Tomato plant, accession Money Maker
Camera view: bottom (45 deg); turntable rotation: 210 degrees
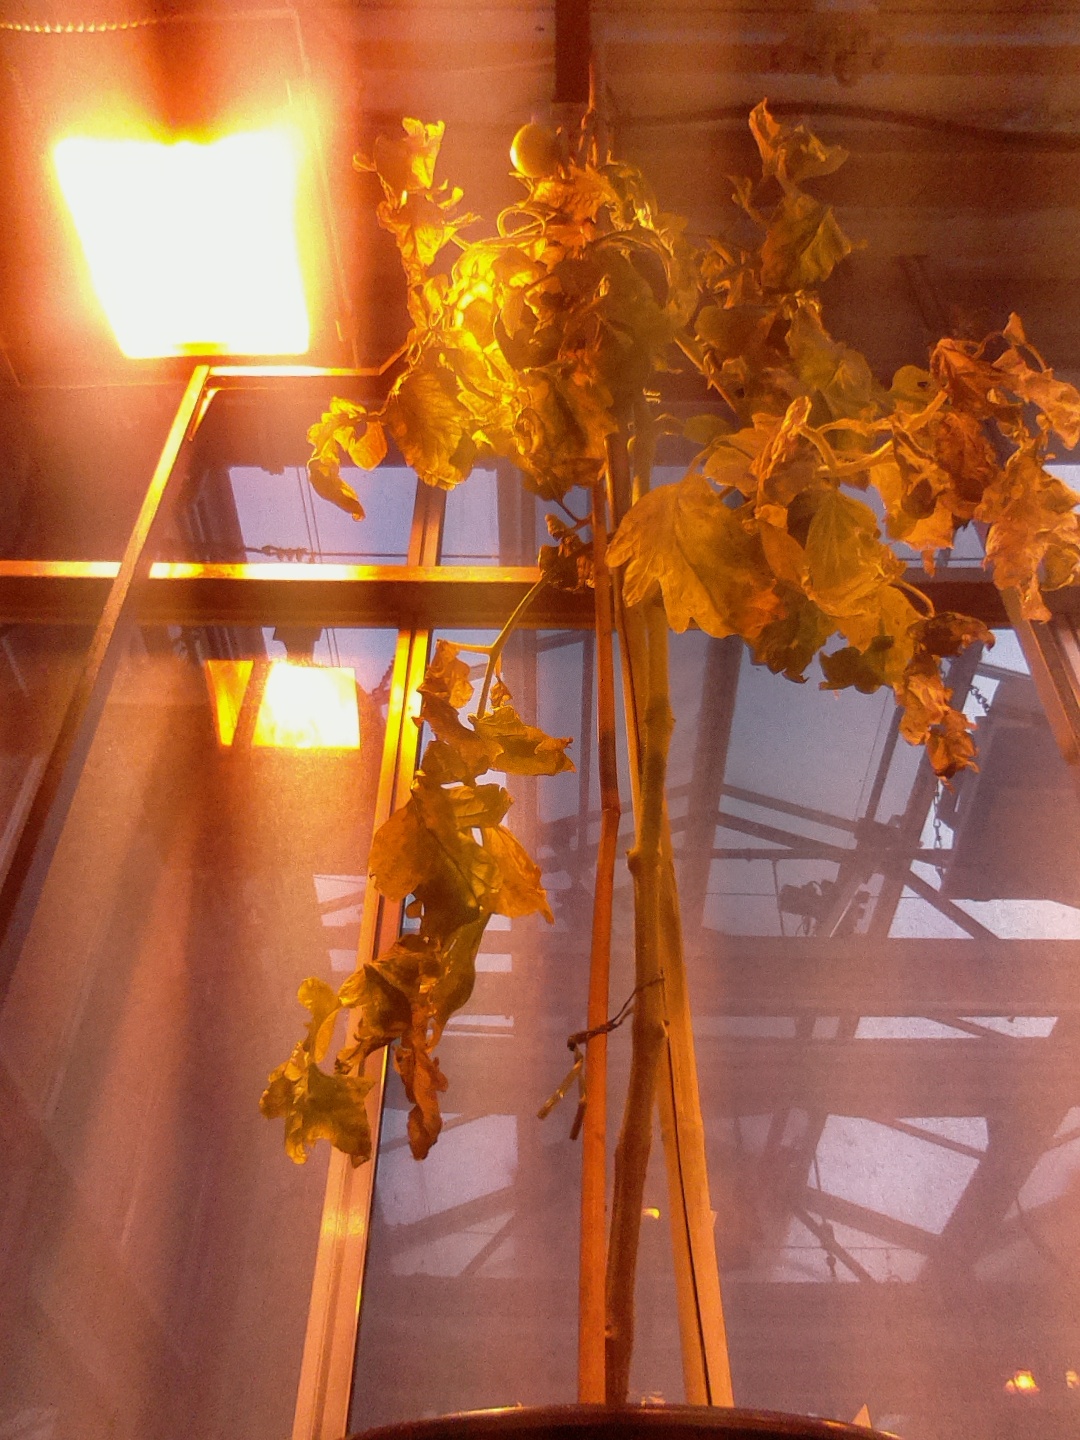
BBCH growth stage 79: 90% -100% of final fruit size